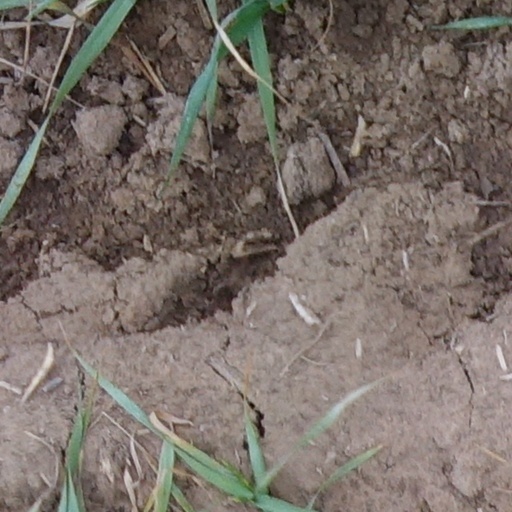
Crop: wheat